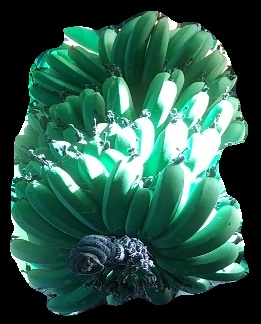
Variety: pachbale
Grade: grade1